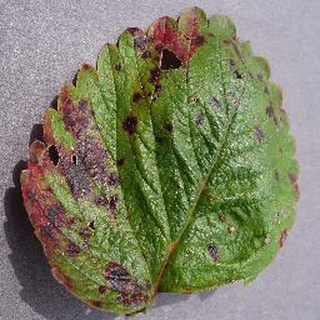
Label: strawberry_leaf_scorch